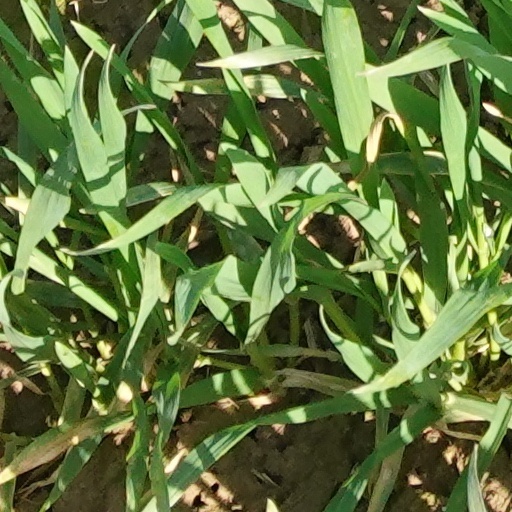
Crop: wheat